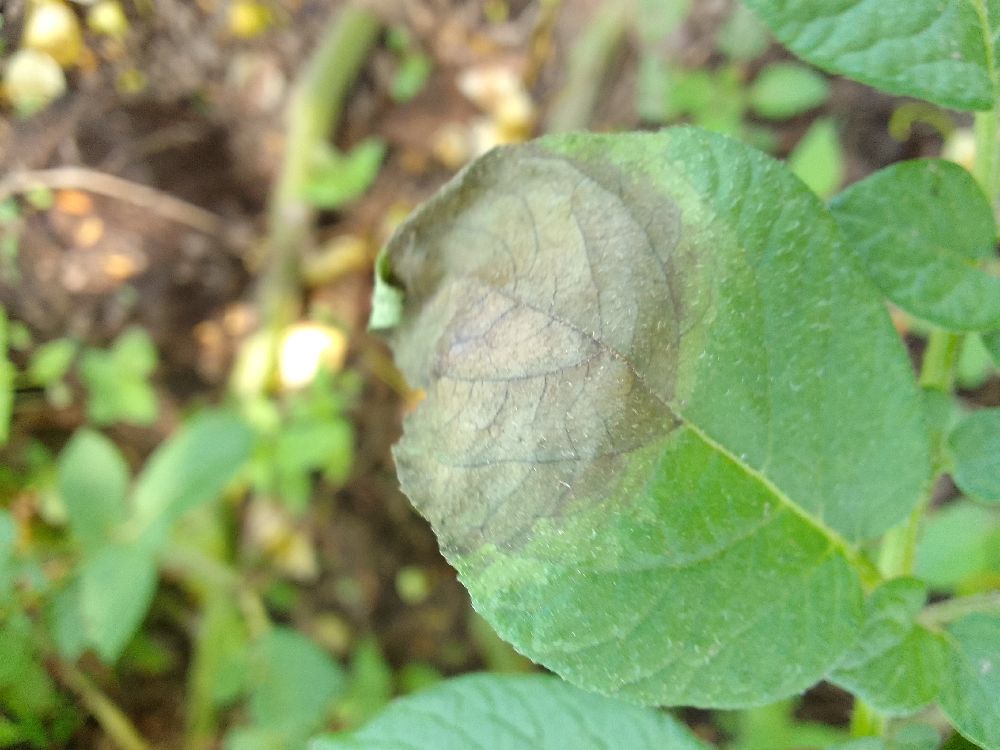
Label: Late blight